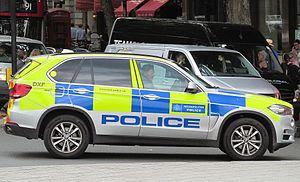
Les marquages Battenburg ou marquages Battenberg sont des marquages haute visibilité principalement utilisés sur les flancs des véhicules des services d'urgence dans plusieurs pays européens, ainsi qu'en Nouvelle-Zélande, en Australie, à Hong Kong et à Trinité-et-Tobago. Le nom vient de son apparence similaire à la coupe transversale d'un gâteau Battenberg.